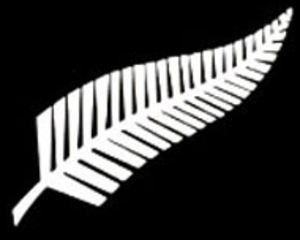
L'équipe de Nouvelle-Zélande de football est constituée par une sélection des meilleurs joueurs néo-zélandais sous l'égide de la Fédération de Nouvelle-Zélande de football. Surnommée les « All Whites » ou les « Kiwis », elle représente le pays lors des compétitions continentales et internationales.